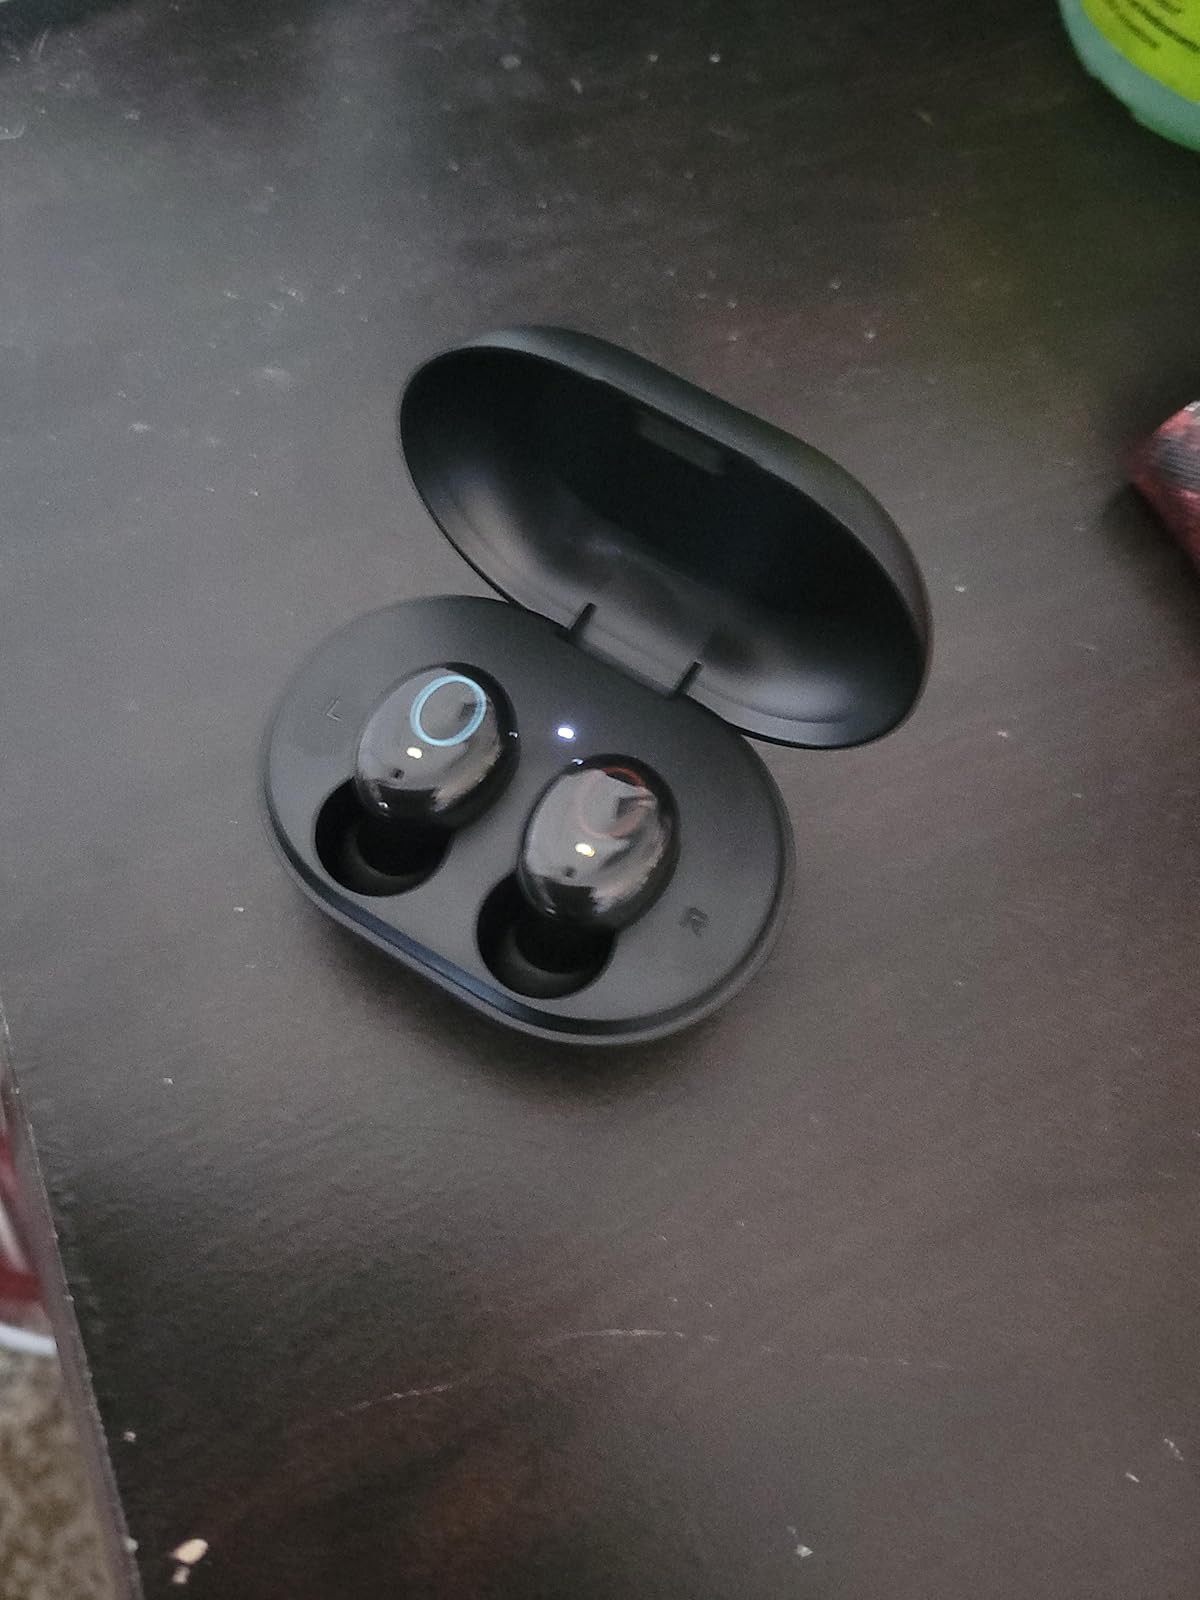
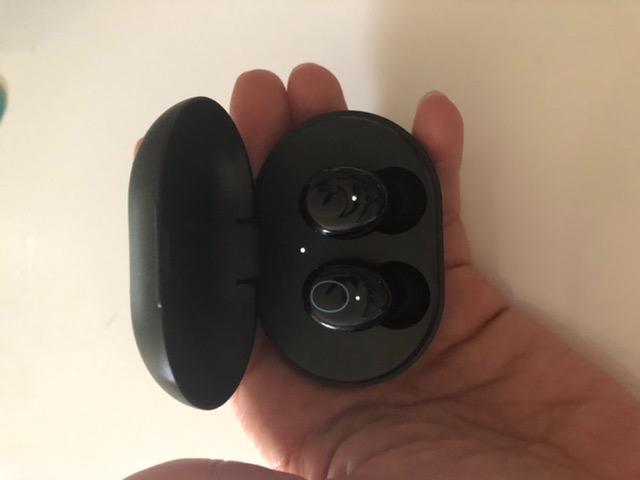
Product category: earbuds
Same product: yes